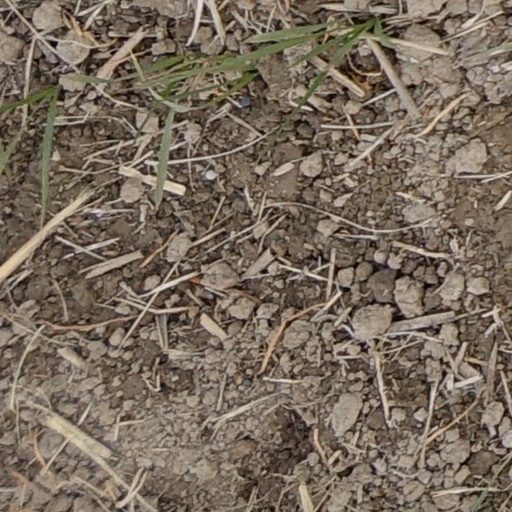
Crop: wheat